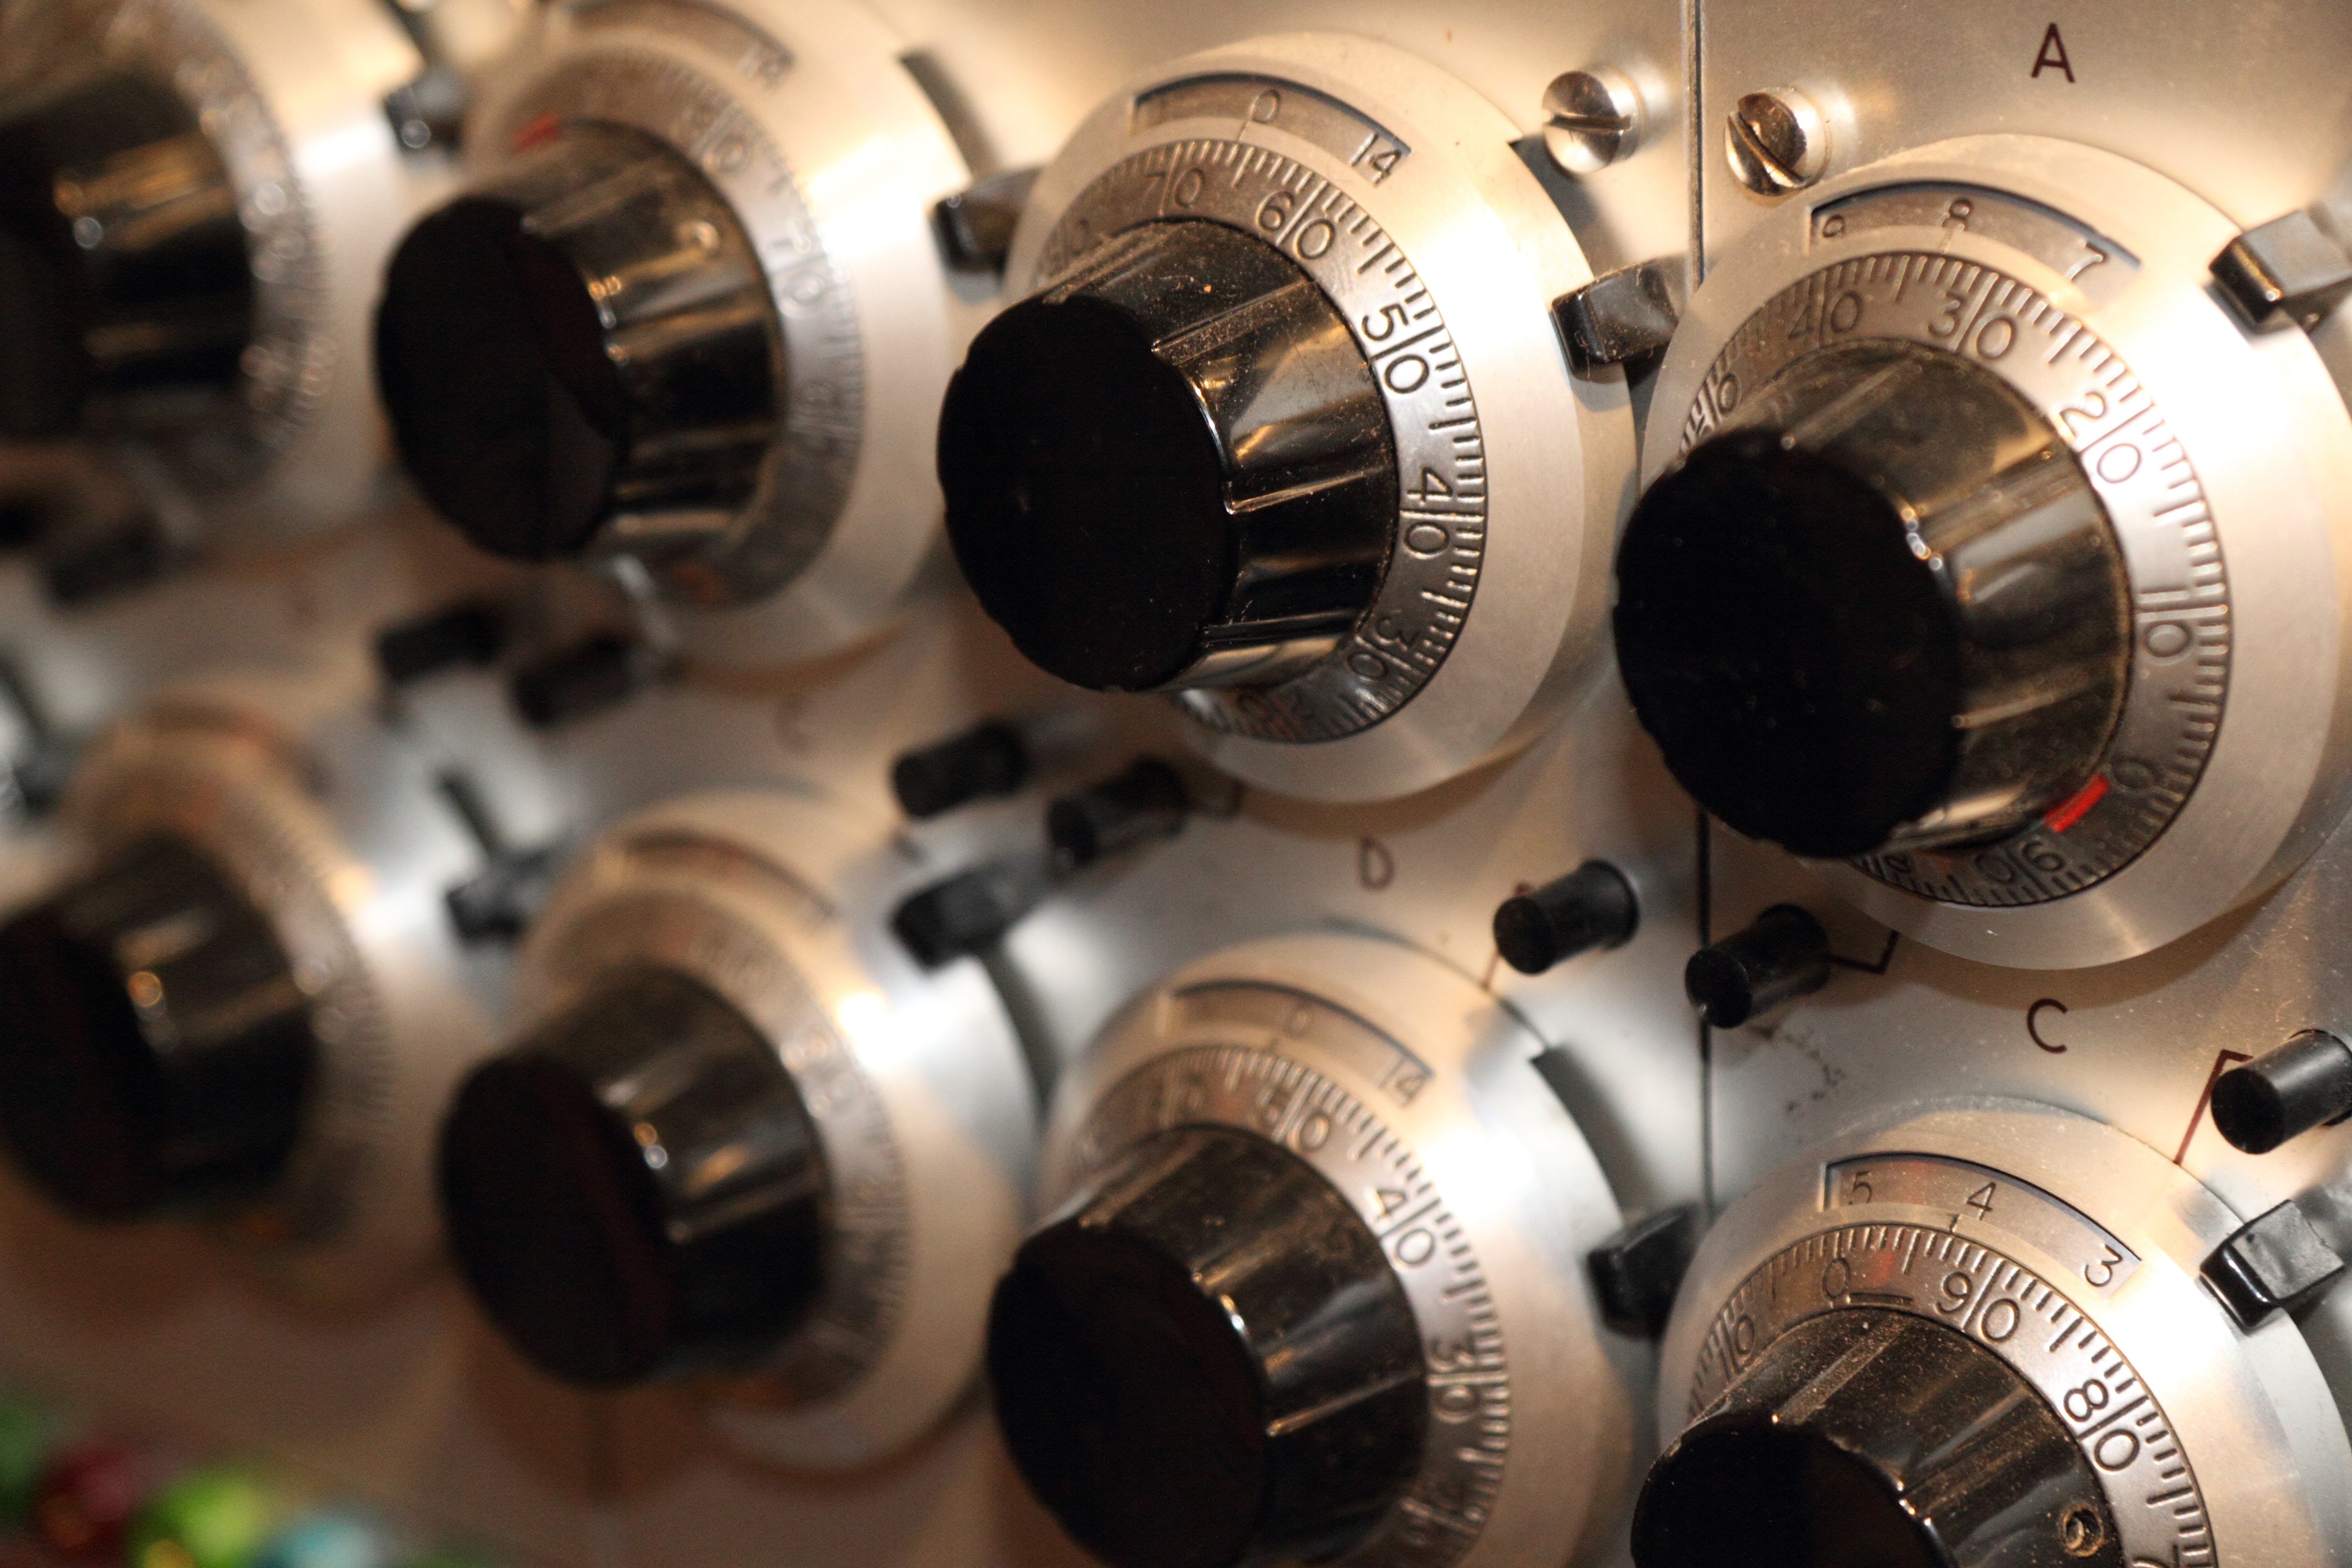
computer, technology, analog, metal, cool image, dials, hardware, cool photo, settings, calculations, potentiometers, multiturn